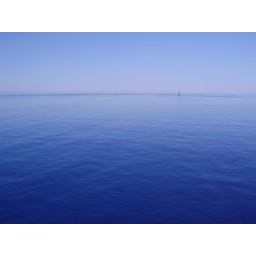
Yes, the water in Greece really IS that blue... I took this on the ferry boat on our way to Ithaca